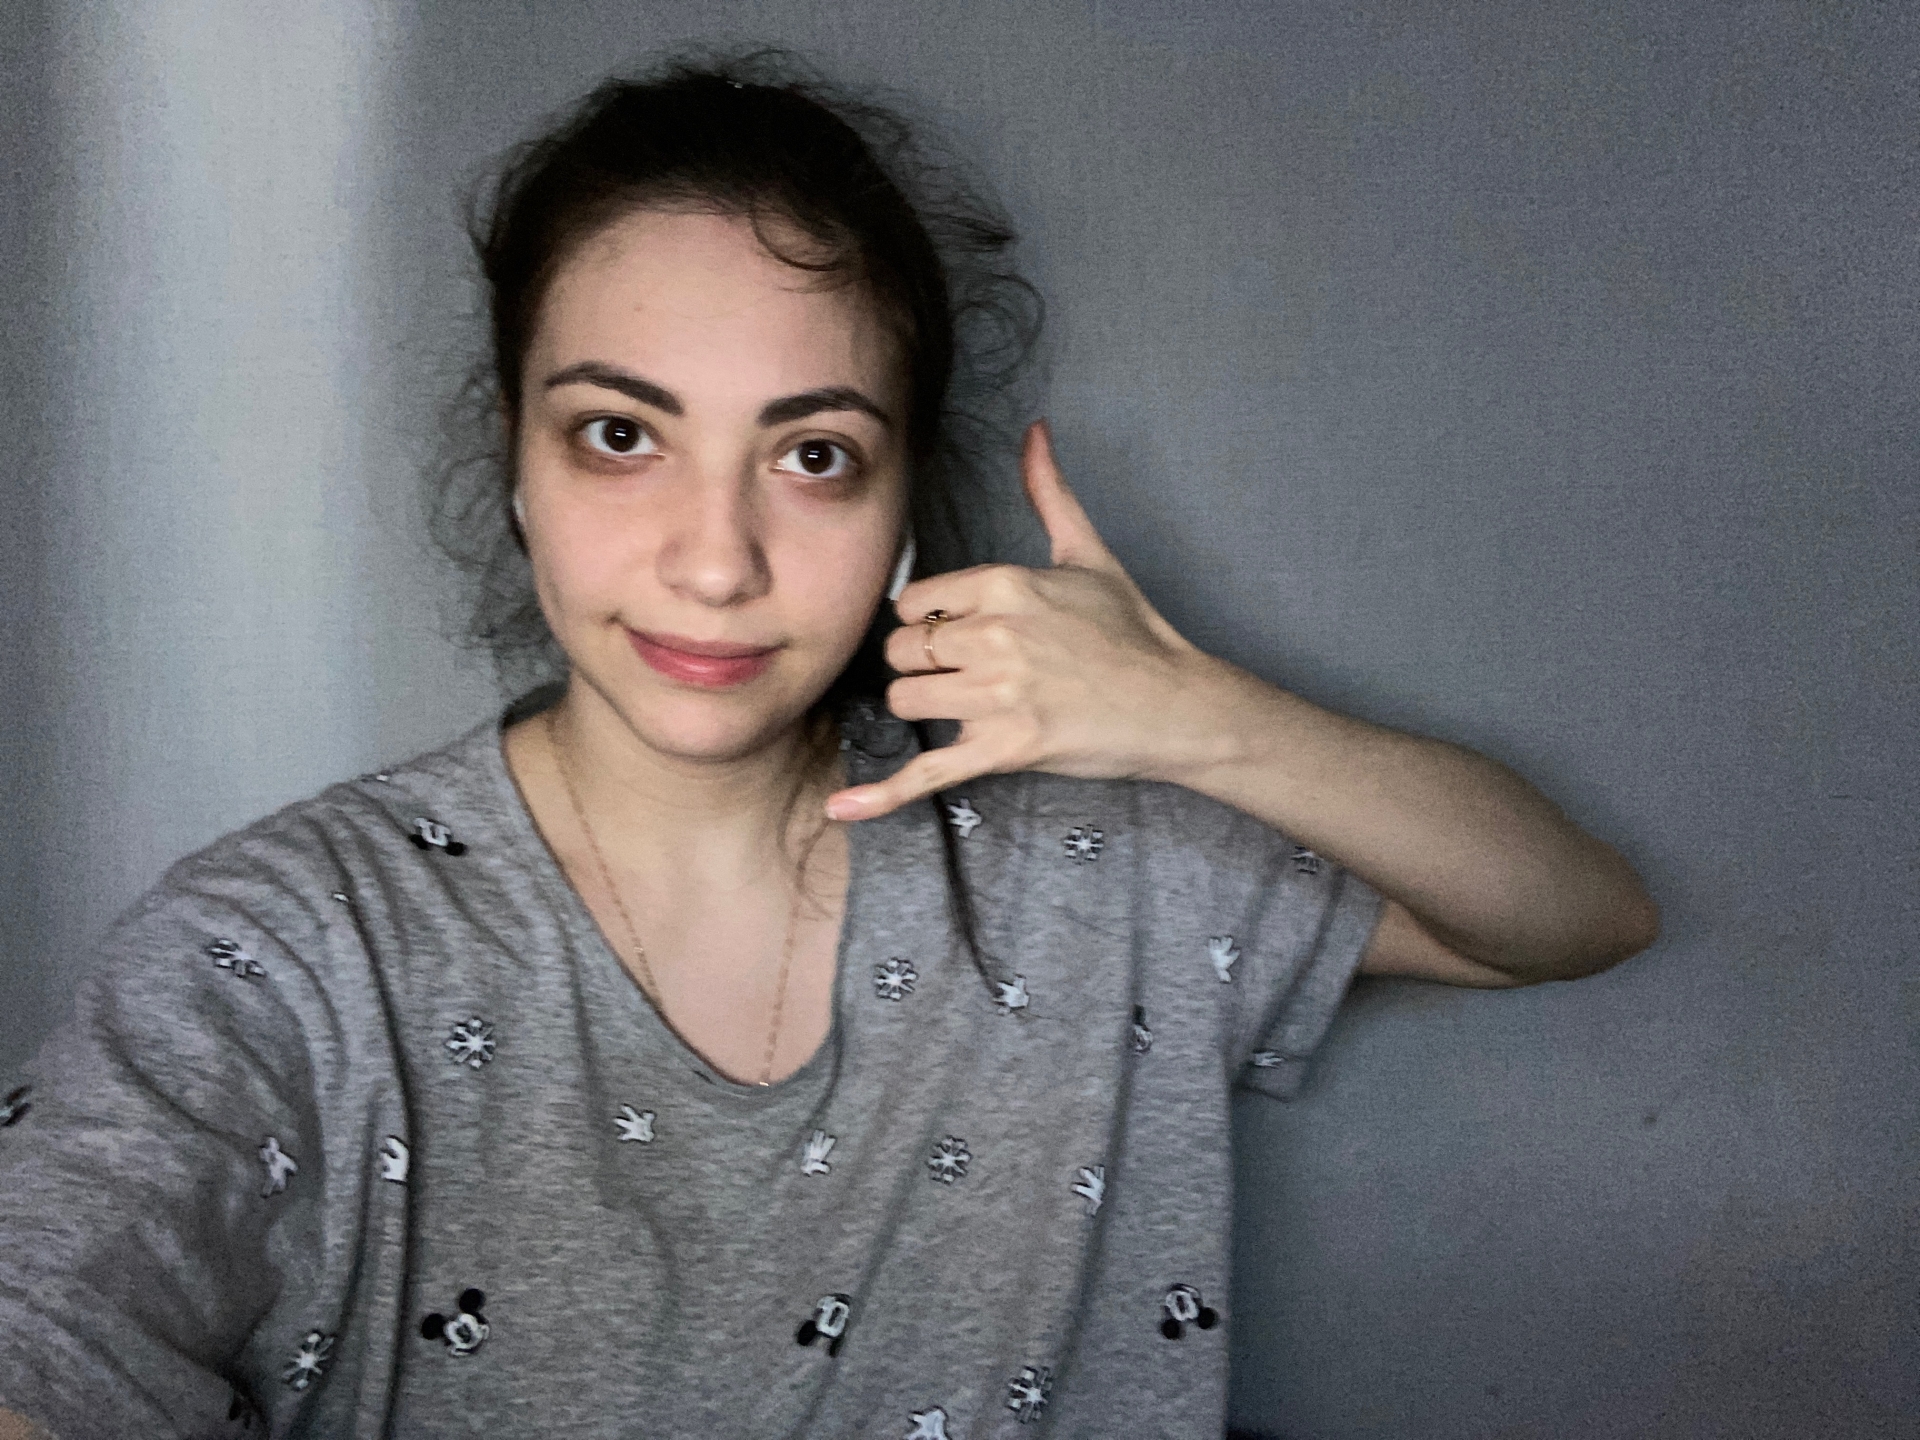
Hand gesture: call